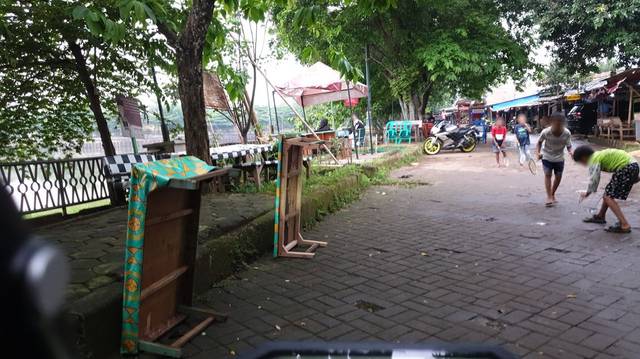
Region: Indonesia
Coordinates: -6.342, 106.821